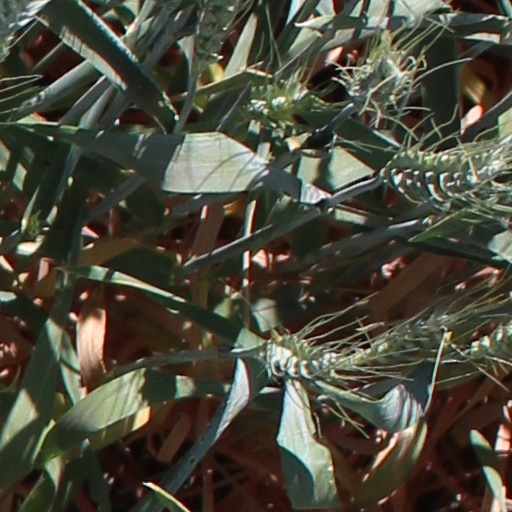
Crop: wheat